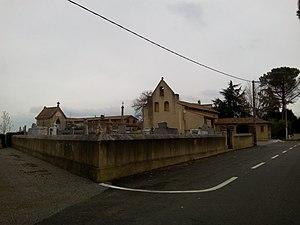
Église de Lescuns
La liste des églises de la Haute-Garonne recense de manière exhaustive les églises situées dans le département français de la Haute-Garonne.
Lescuns est une commune française située dans le département de la Haute-Garonne en région Occitanie.